Seventh-day Adventist Church pioneers

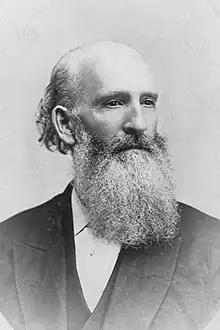
James Springer White.

James Springer White (August 4, 1821, Palmyra, Maine - August 6, 1881, Battle Creek, Michigan), also known as Elder White was a co-founder of the Seventh-day Adventist Church and husband of Ellen G. White. In 1849 he started the first Sabbatarian Adventist periodical entitled ""The Present Truth"" (now the "Adventist Review") in 1855 he relocated the fledgling center of the movement to Battle Creek, Michigan, and in 1863 played a pivotal role in the formal organization of the denomination. He later played a major role in the development of the Adventist educational structure beginning in 1874 with the formation of Battle Creek College (which is now Andrews University).